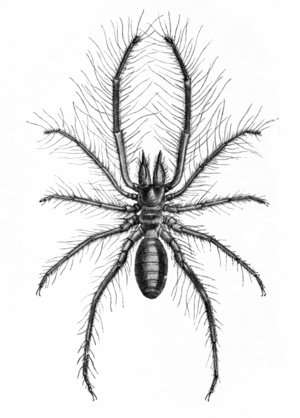
Gylippus bergi est une espèce de solifuges de la famille des Gylippidae.
Galeodes limitatus est une espèce de solifuges de la famille des Galeodidae.
Galeodes lindbergi est une espèce de solifuges de la famille des Galeodidae.
Pseudocleobis levii est une espèce de solifuges de la famille des Ammotrechidae.
Gluviopsis nigripalpis est une espèce de solifuges de la famille des Daesiidae.
Galeodes mosconibronzii est une espèce de solifuges de la famille des Galeodidae.